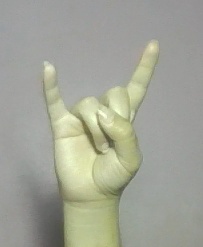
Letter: la